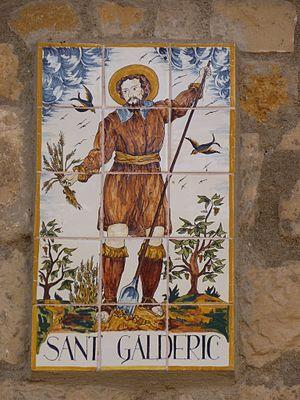
Saint Gaudéric, Gaudérique de Viéville, ou Gaudry est un saint de l'église catholique, fêté le 16 octobre. C’est un paysan du IXᵉ siècle, qui avec ses deux frères cultivait les terres d'un propriétaire. Il défendit les droits des paysans, les protégeant des abus et des mauvais traitements des seigneurs. Il est le patron des agriculteurs catalans. On l'invoque pour obtenir la pluie parce qu'il avait fait jaillir du sol une fontaine.